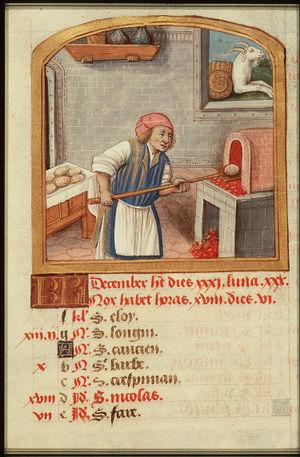
L’ordonnance de juin 1467, dite « ordonnance des Bannières » est un texte législatif édicté par le roi de France Louis XI. En 1467, Louis XI, engagé dans sa lutte avec les princes et Charles le Téméraire, décide de confier aux Parisiens la protection de la ville. Il ordonne à tous les gens de métiers et marchands de se mettre en état de porter des armes, et crée à cette fin 61 compagnies. Chaque compagnie regroupe un ou plusieurs corps de métiers, et s’identifie par une bannière. On peut ainsi connaître, pour le Paris du XVᵉ siècle, ce qu’étaient les métiers exercés dans la ville.
Le boulanger est un professionnel spécialiste de la fabrication du pain, de ses dérivés, de la viennoiserie.
Les métiers du Moyen Âge nous sont connus par quelques textes, dont le Livre des métiers d'Étienne Boileau, et des ordonnances royales.